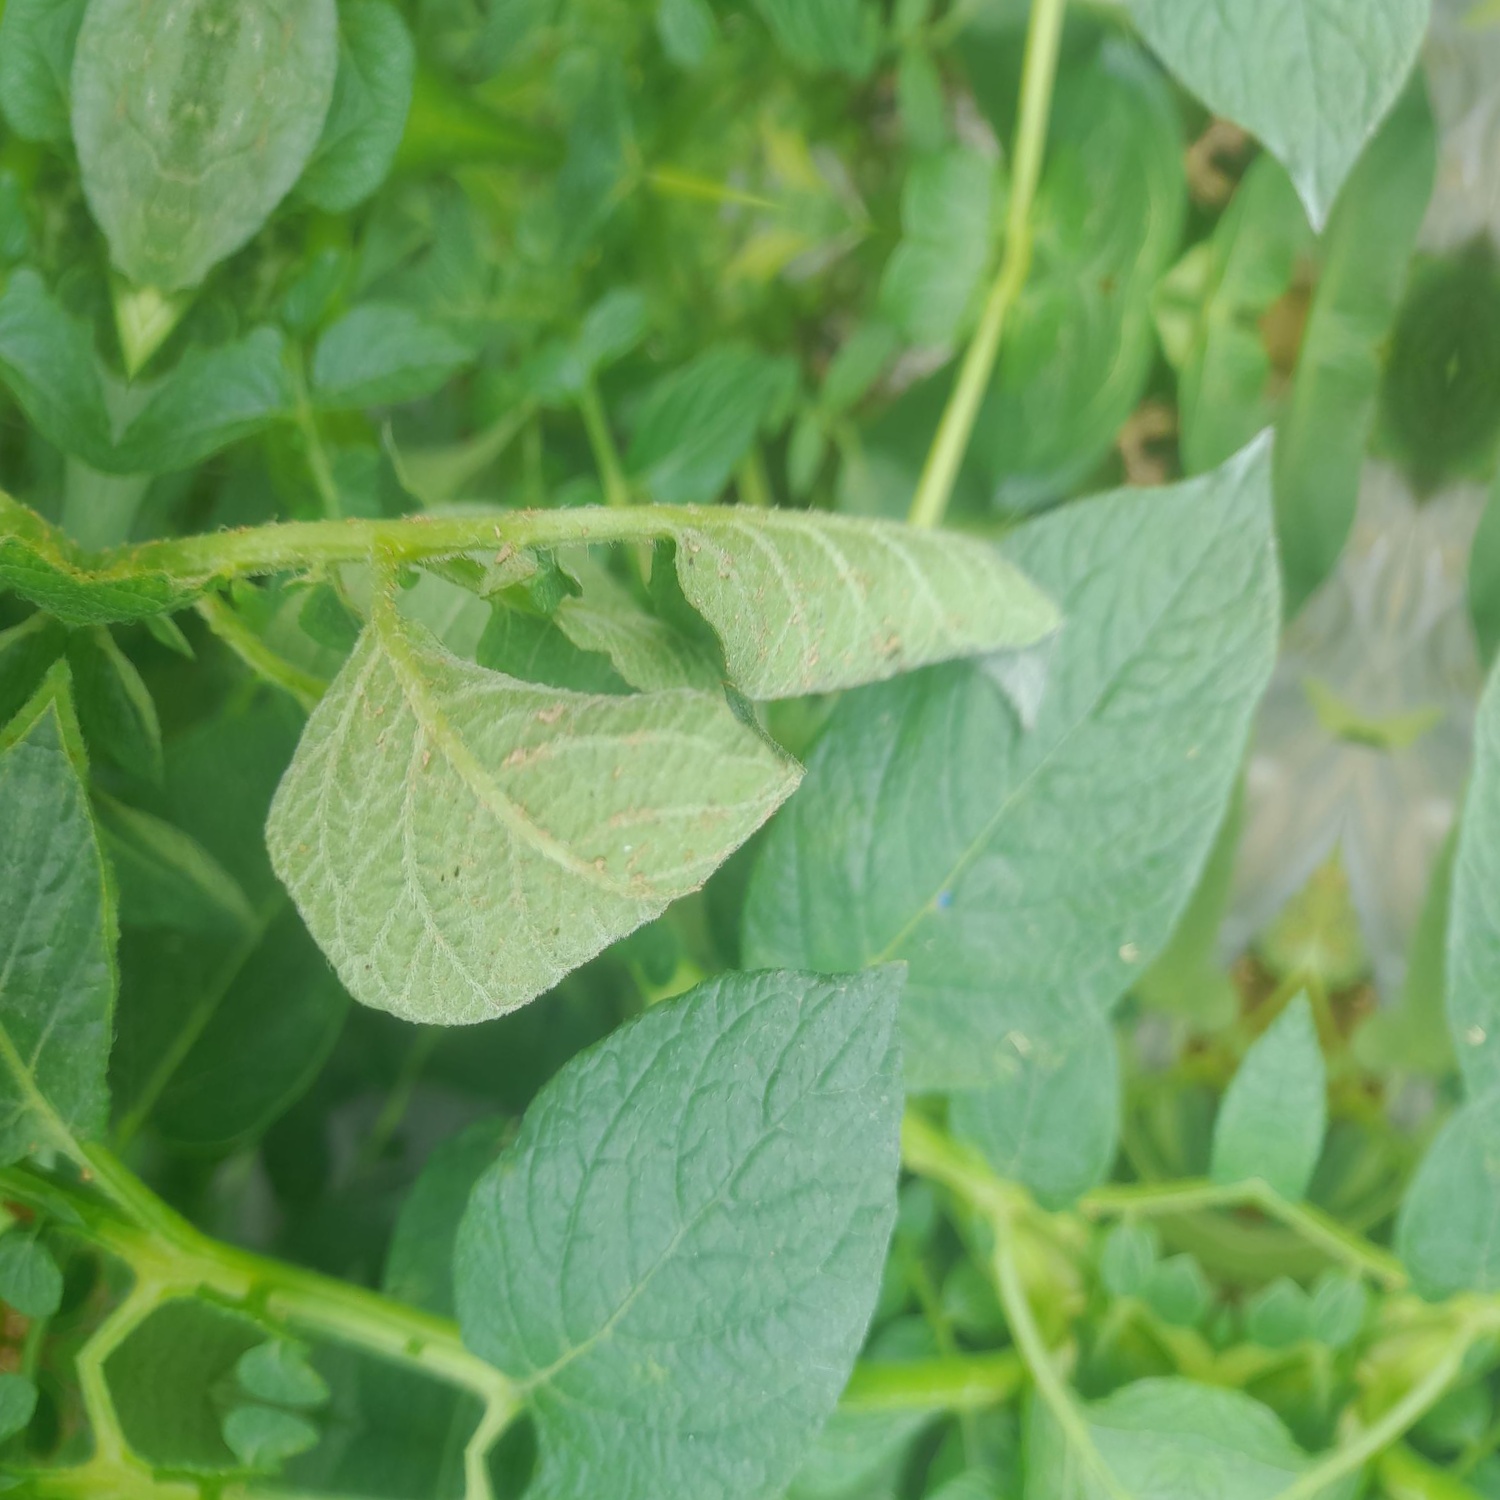
Etiqueta: Pudricion_Parda